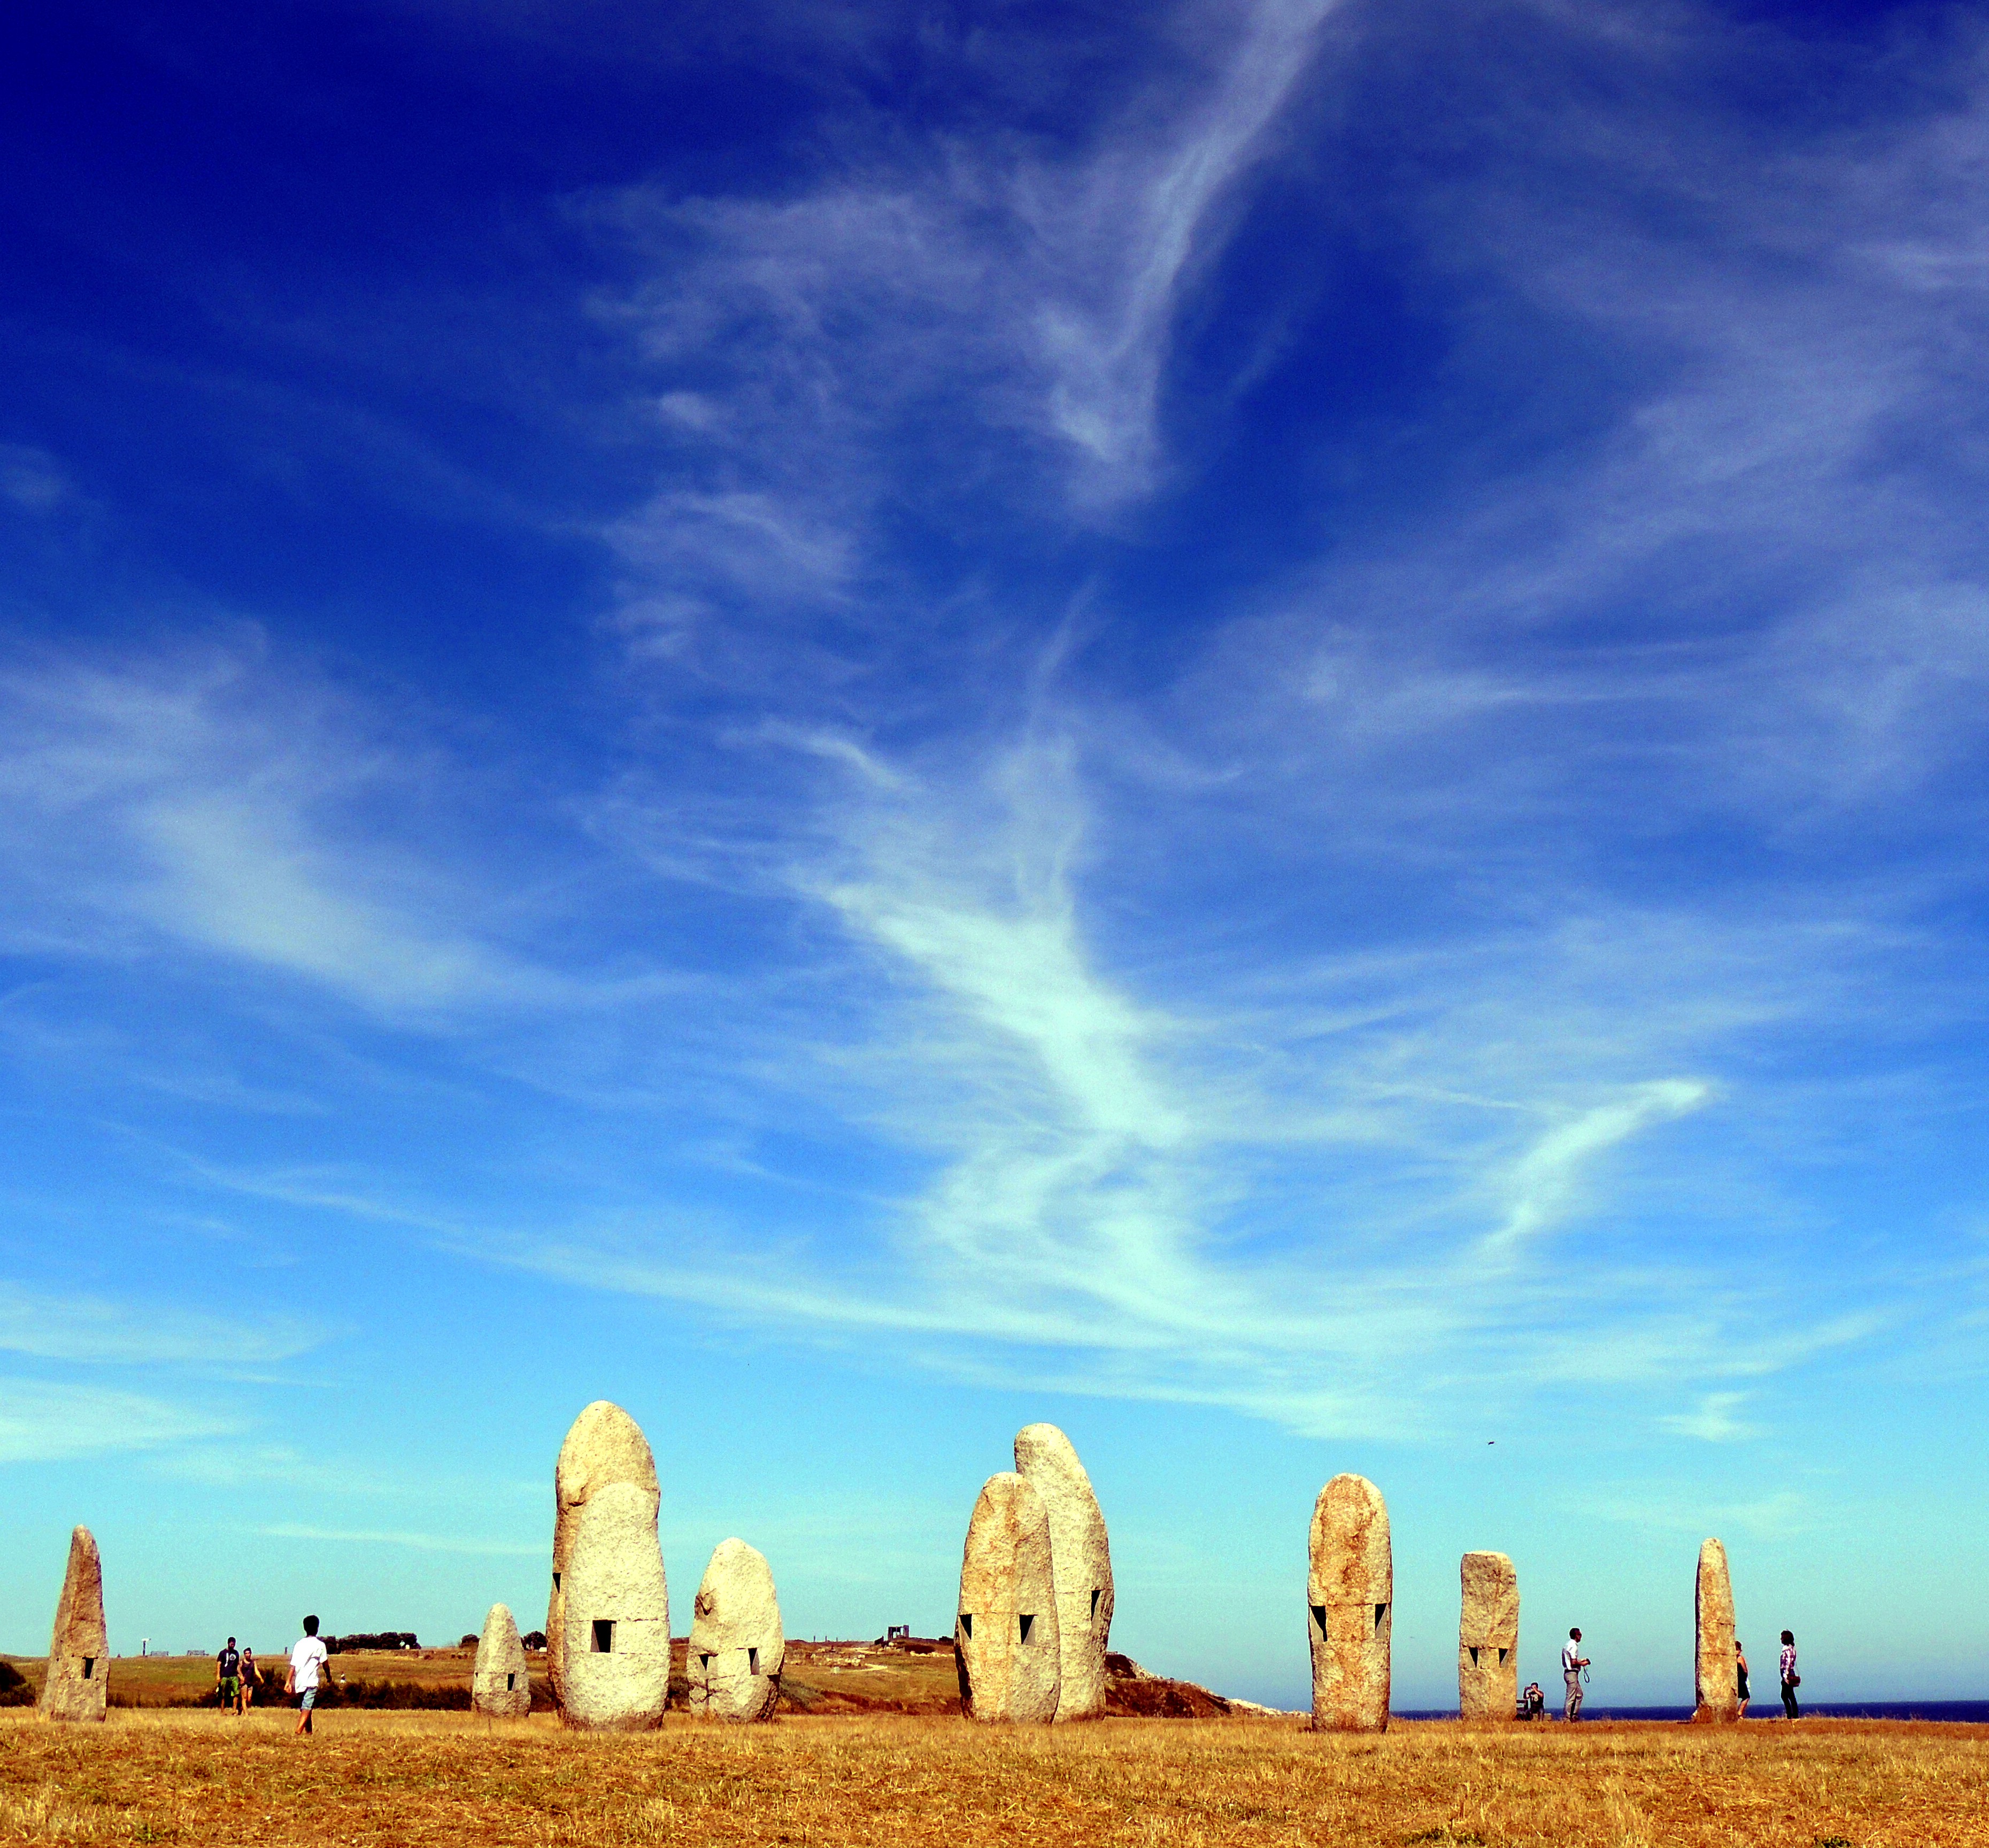
landscape, sea, horizon, cloud, sky, field, prairie, sunlight, morning, dawn, monument, dusk, evening, plain, ecosystem, natural environment, computer wallpaper